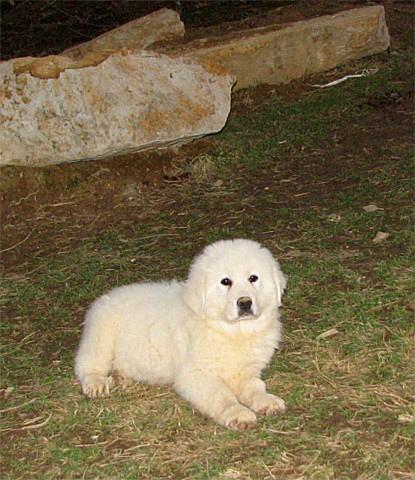
Breed: great pyrenees